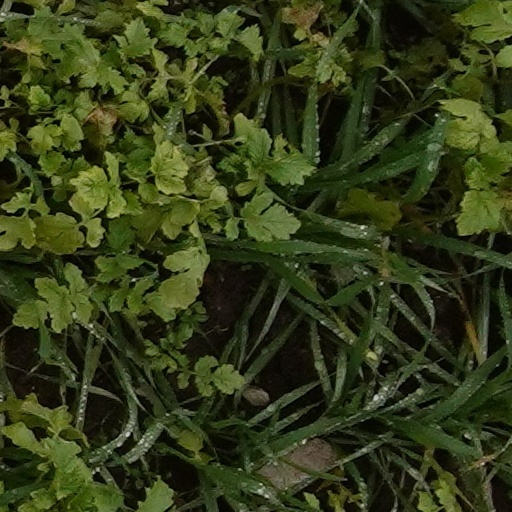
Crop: wheat